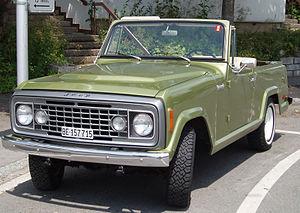
Le Jeepster Commando a été produit au début par le constructeur américain Kaiser-Jeep en 1966 pour rivaliser avec le Toyota Land Cruiser et le Ford Bronco.